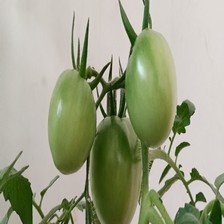
Label: tomato